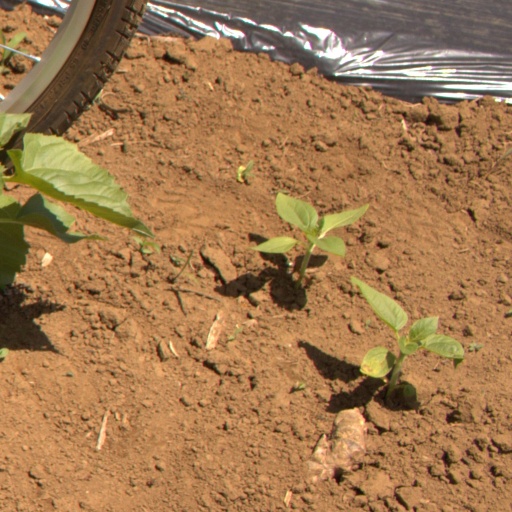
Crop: Jerusalem artichoke